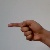
The image shows a hand gesture representing the letter 'G' in Indian Sign Language.